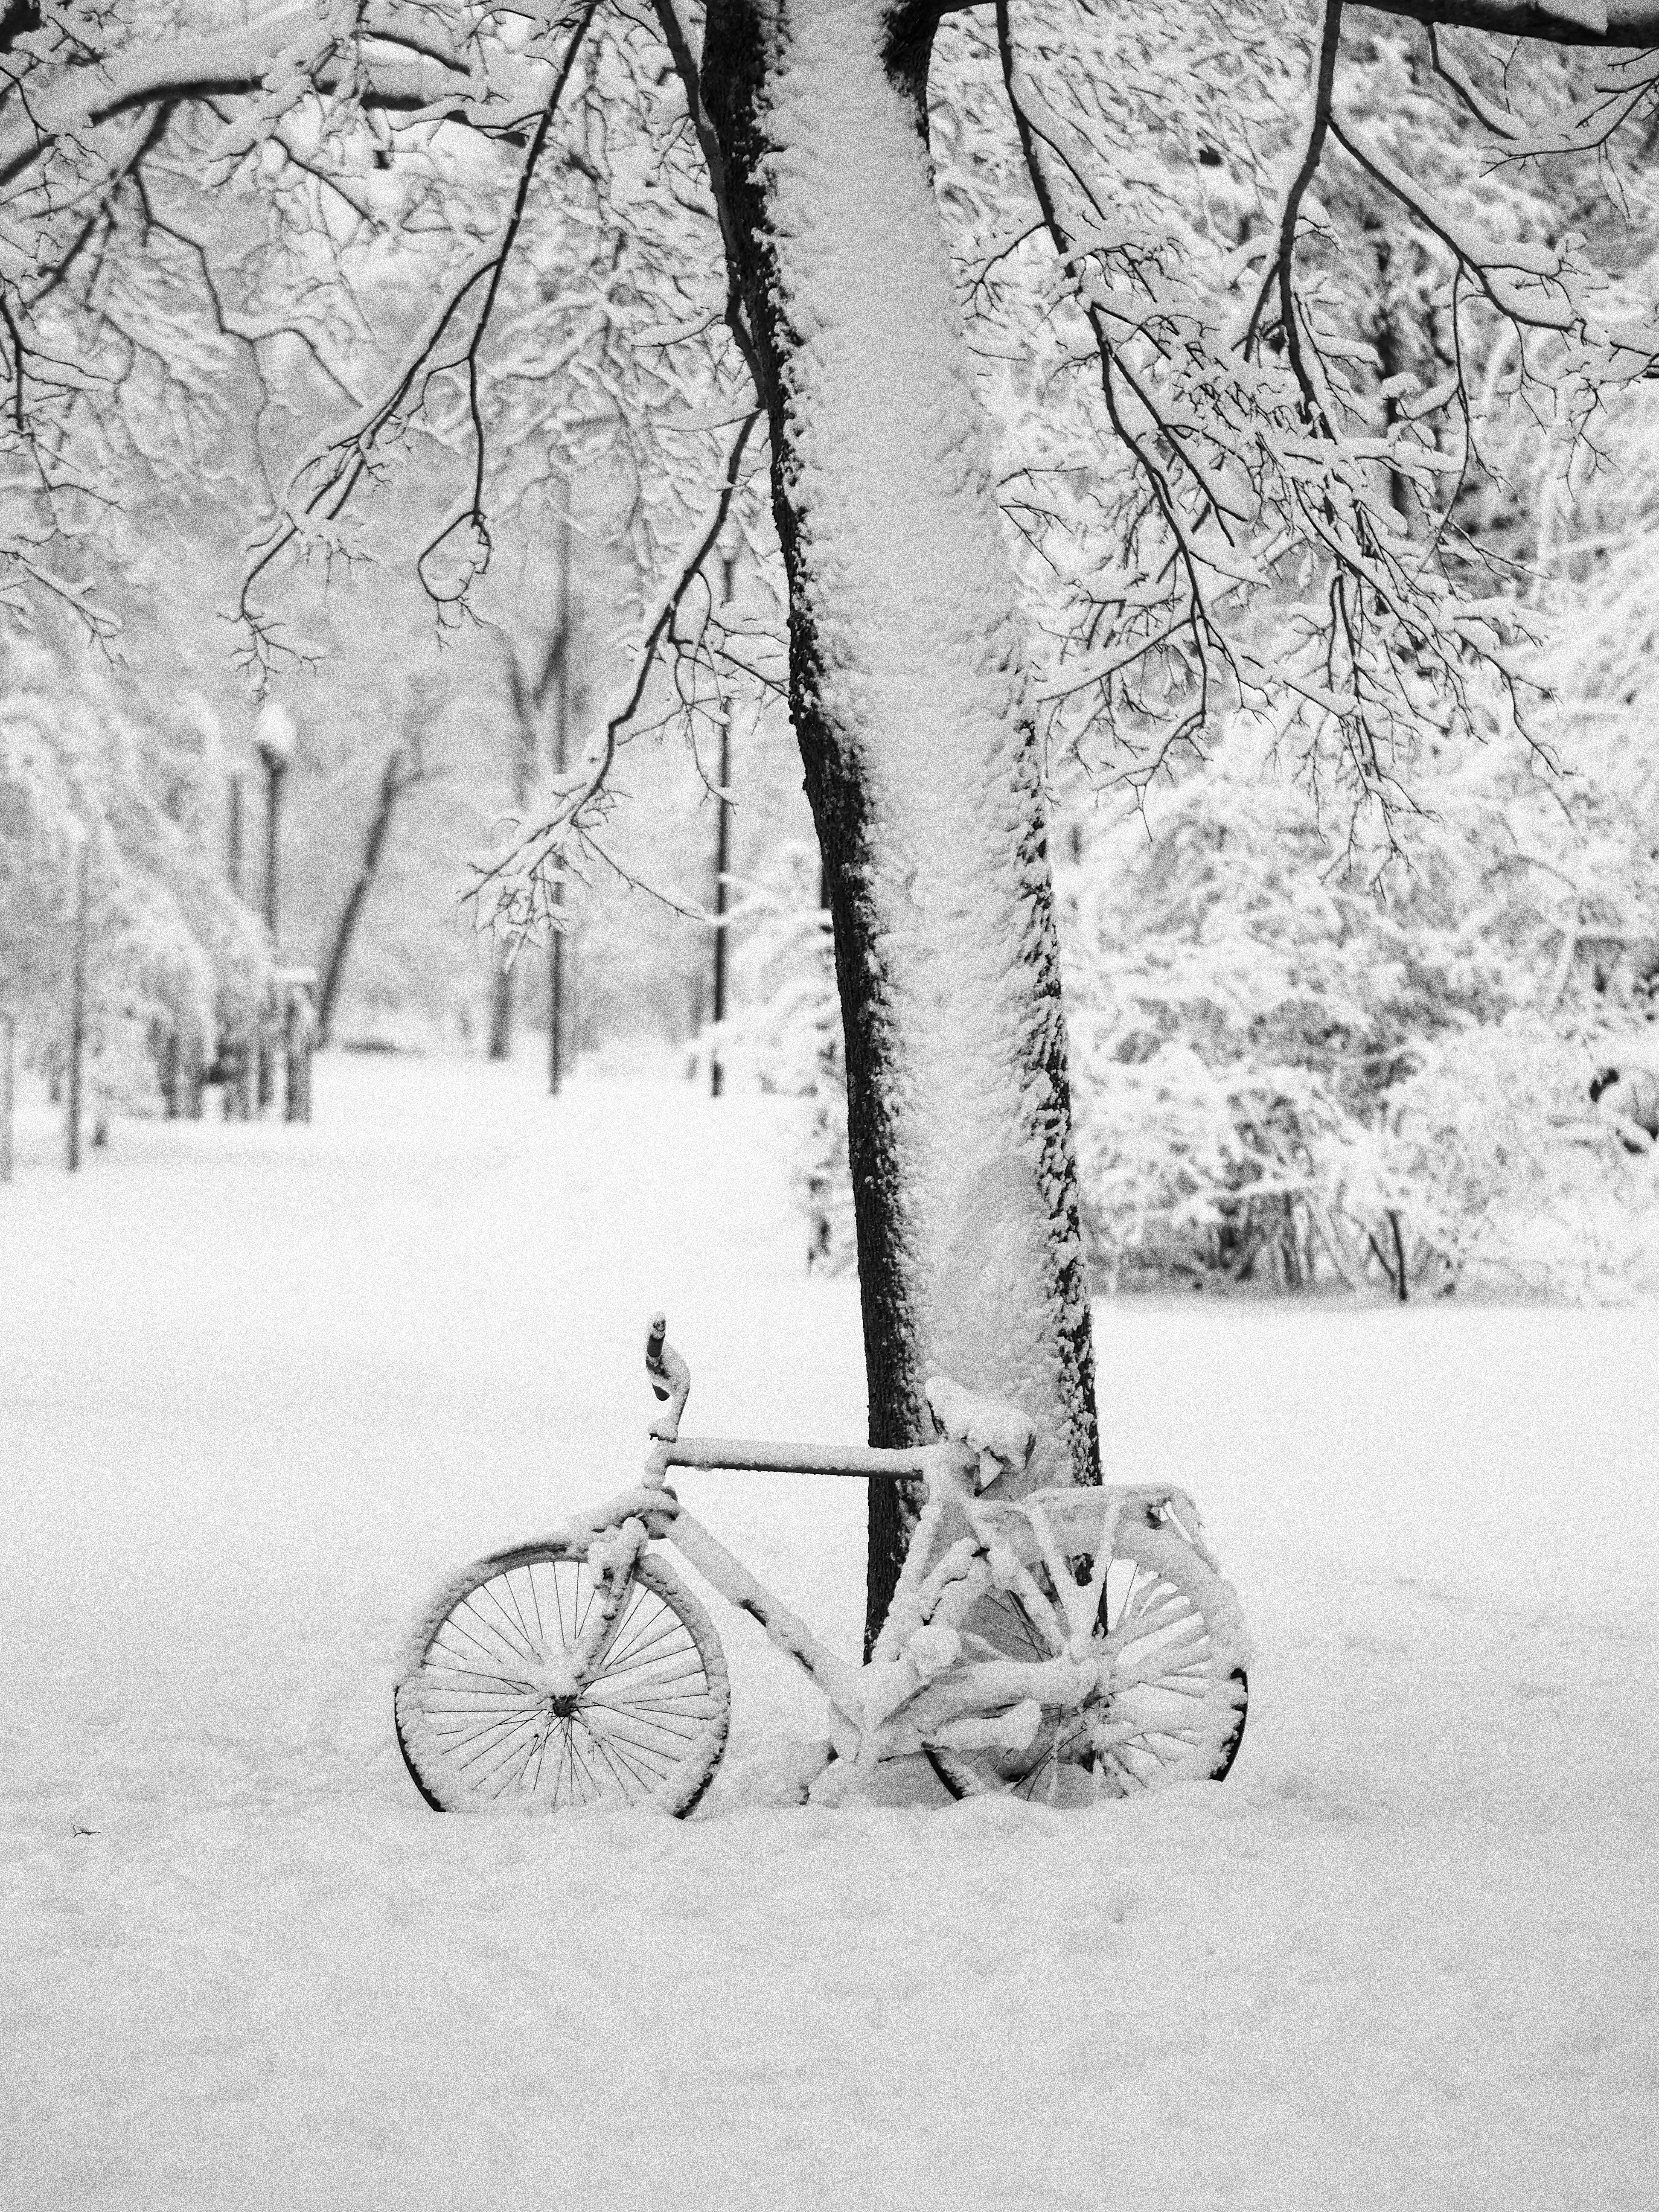
snow, bicycle, wheel, tire, plant, bicycle wheel, bicycle tire, tree, branch, Bicycle wheel rim, bicycle frame, twig, natural landscape, bicycle handlebar, wood, vehicle, trunk, freezing, automotive tire, woody plant, bicycle fork, Tints and shades, forest, landscape, recreation, rim, frost, winter, woodland, monochrome photography, monochrome, grass, precipitation, grove, spoke, deciduous, still life photography, bicycle accessory, Northern hardwood forest, bicycle part, birch family, winter storm, motor vehicle, road, plant stem, ice